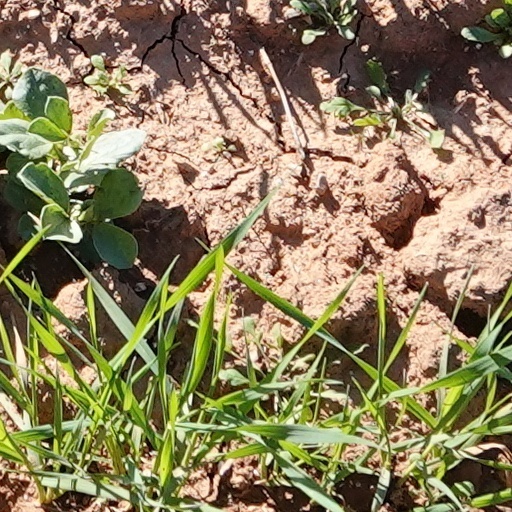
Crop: wheat